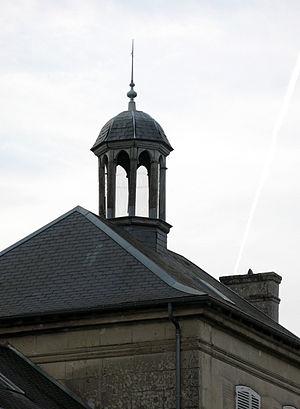
Laversine est une commune française située dans le département de l'Aisne, en région Hauts-de-France.